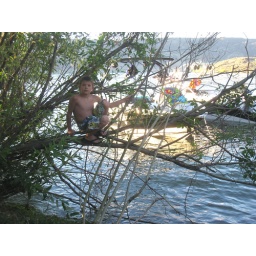
monkey in a tree